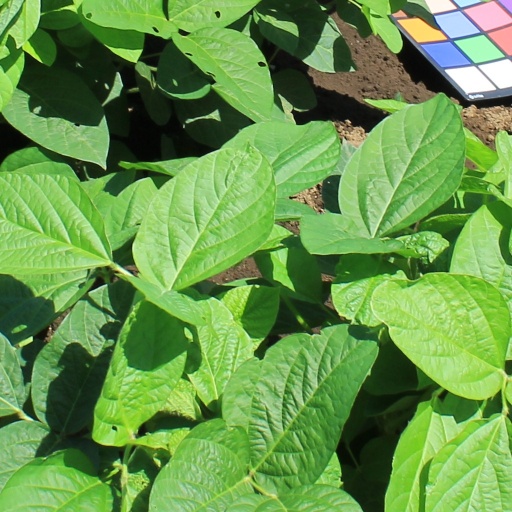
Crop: soybean